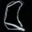
Label: worm